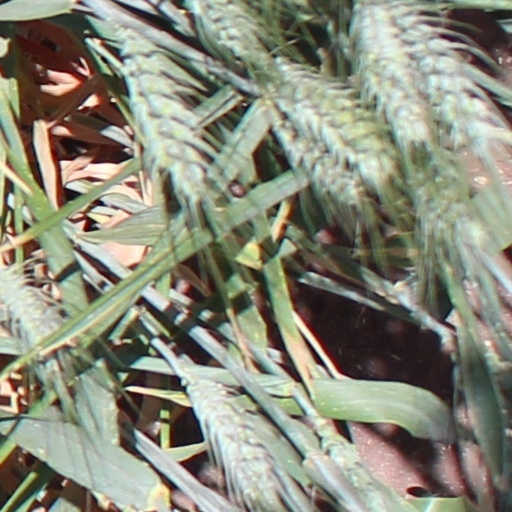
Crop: wheat